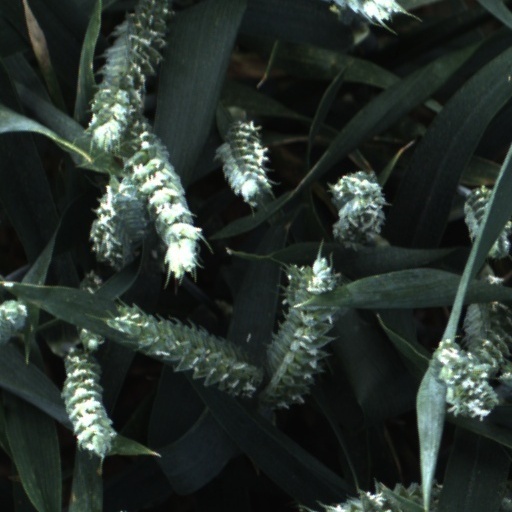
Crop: wheat